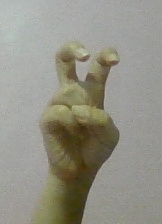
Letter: toot